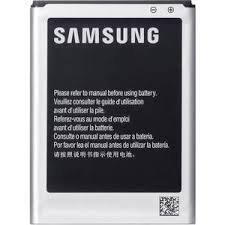
Waste category: battery